Insertion device

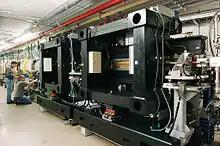
Canted insertion device at the Advanced Photon Source, Argonne National Laboratory.

An insertion device (ID) is a component in modern synchrotron light sources, so called because they are "inserted" into accelerator tracks. They are periodic magnetic structures that stimulate highly brilliant, forward-directed synchrotron radiation emission by forcing a stored charged particle beam to perform wiggles, or undulations, as they pass through the device. This motion is caused by the Lorentz force, and it is from this oscillatory motion that we get the names for the two classes of device, which are known as wigglers and undulators.